Jordan Ta'amu

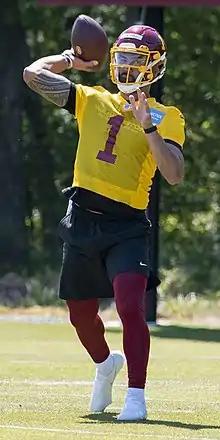
Ta'amu with the Washington Football Team in 2021

On December 15, 2021, Ta'amu was signed to the Washington Football Team's practice squad, but was released eight days later. During this time, the starting quarterback for Washington was Taylor Heinicke, who was Ta'amu's back up in the XFL.